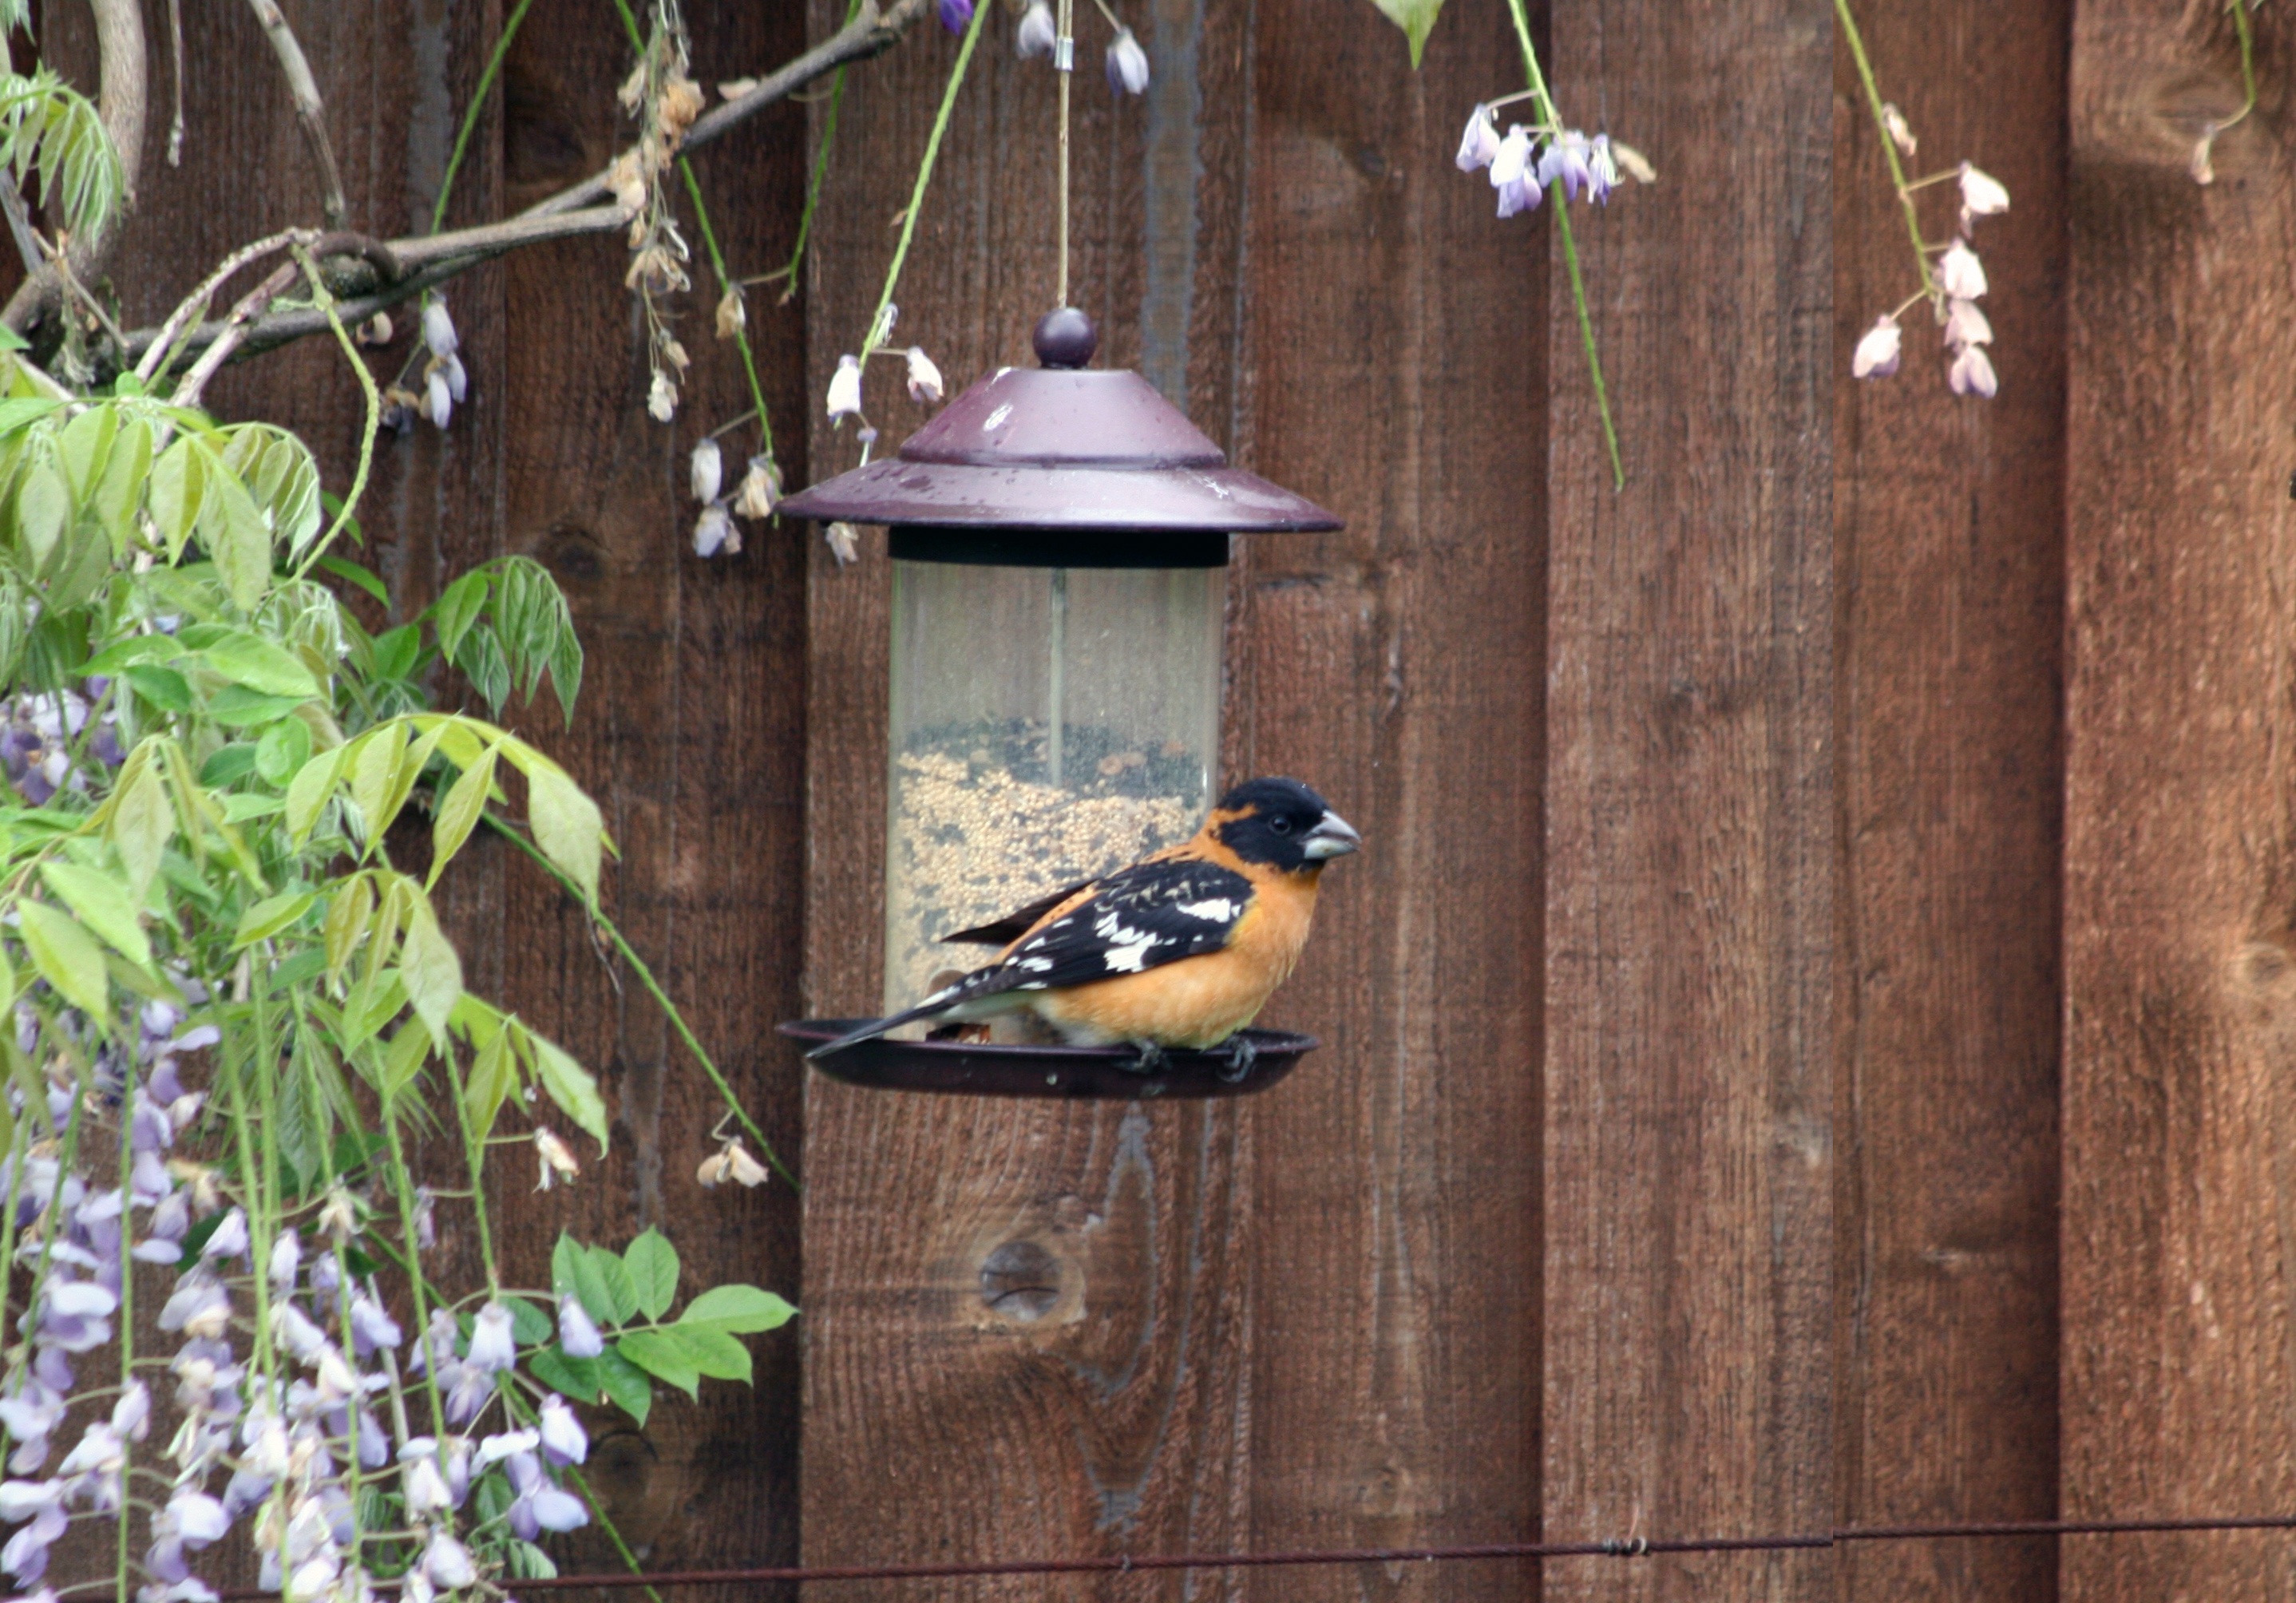
branch, bird, wood, wildlife, lighting, avian, ornithology, birdwatching, grosbeak, perching bird